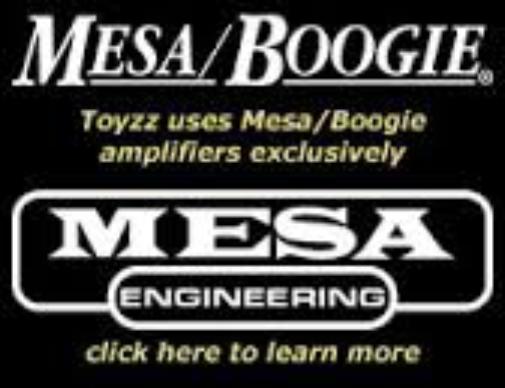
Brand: mesa boogie
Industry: Clothes